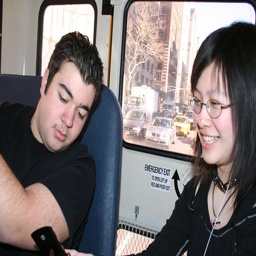
Two people looking at a cell phone in a train
A man and a woman look at a cellphone on the bus.
there is a man and a woman sitting on the back of the bus
A woman on a bus smiling looking at a cell phone and a man in seat across from hers looking at it, too, with city traffic and buildings out the back door window.
A man sitting next to a woman on a bus.